Richard Goodwin Keats

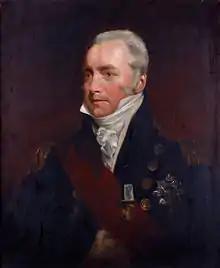
1817 portrait of Keats by John Jackson

Admiral of the Blue Sir Richard Goodwin Keats, GCB (16 January 1757 – 5 April 1834) was a Royal Navy officer and colonial administrator who served in the American War of Independence and French Revolutionary and Napoleonic Wars. He retired in 1812 due to ill health and was made Commodore-Governor of Newfoundland, serving from 1813 to 1816. In 1821 Keats was made Governor of Greenwich Hospital in Greenwich, London. He held the post until his death at Greenwich in 1834. Keats is remembered as a capable and well respected officer, in particular due to his actions at the Algeciras campaign.